Škoda F3

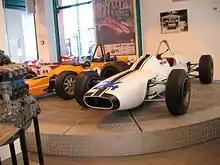
Various models of the F3 in the Škoda Museum, Mladá Boleslav

The Škoda F3 is an open-wheel formula racing car, designed, developed and built by Czech manufacturer Škoda, for both Formula 3 and Formula Junior categories, in 1964.